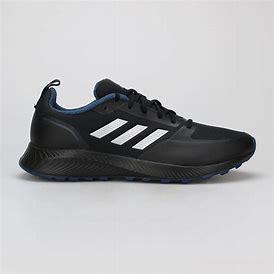
Brand: Adidas
Model: Runfalcon